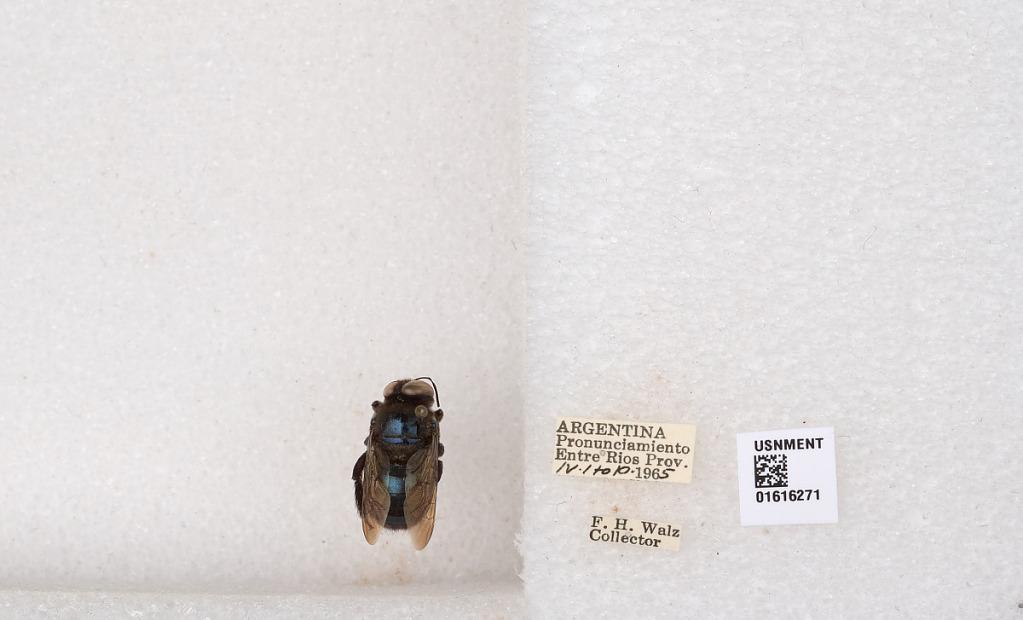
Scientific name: Xylocopa (Schonnherria) splendidula Lepeletier
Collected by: F. Walz
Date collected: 1965-4-1
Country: Argentina
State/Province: Entre Rios
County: Uruguay
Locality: Pronunciamiento